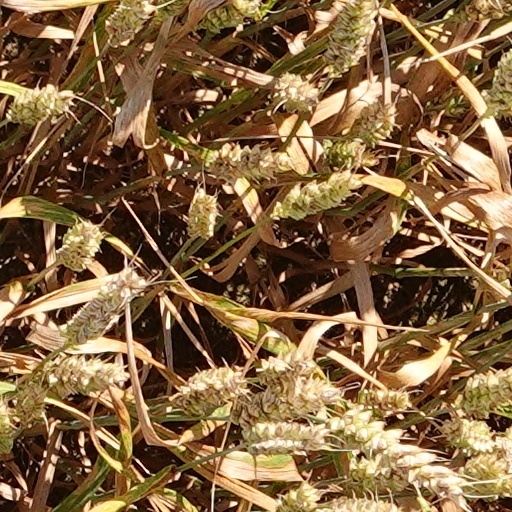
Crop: wheat